Baronessen fra benzintanken

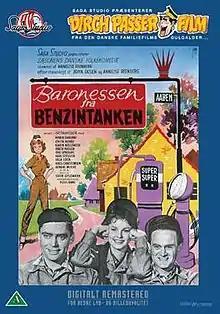

(English: "The Baroness from the Gas Station") is a 1960 Danish comedy film directed by Annelise Reenberg and starring Maria Garland, Ghita Nørby, Dirch Passer and Ove Sprogøe.